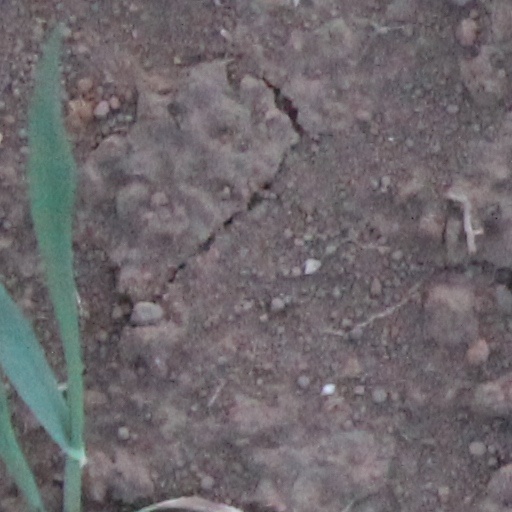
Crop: wheat